Johann Conrad Weiser Sr.

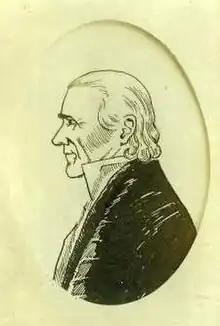
Conrad Weiser the Younger

Despite being promised free land, the Germans were required to work for several years to pay for their transportation expenses. The Germans were also forced to pay rent for their property. The Germans were divided into five camps, and Weiser was appointed to be in charge of one. The Germans were to produce tar from the trees, but they were unsuitable. Weiser took the Germans' complaints to Robert Hunter, the colonial governor of New York. In 1711, the English conscripted German Palatines to fight the French in northern New York. Weiser served as a captain in one of the Palatine contingents. Upon their return, the Palatines discovered that their families had nearly starved in their absence. Again, Weiser led the Palatines in complaining to Governor Hunter. In 1711, Weiser remarried to Anna Margaretha Müller. His children disapproved of the marriage, and Conrad Jr. wrote, "It was an unhappy match, and was the cause of my brothers and sisters' all becoming scattered."